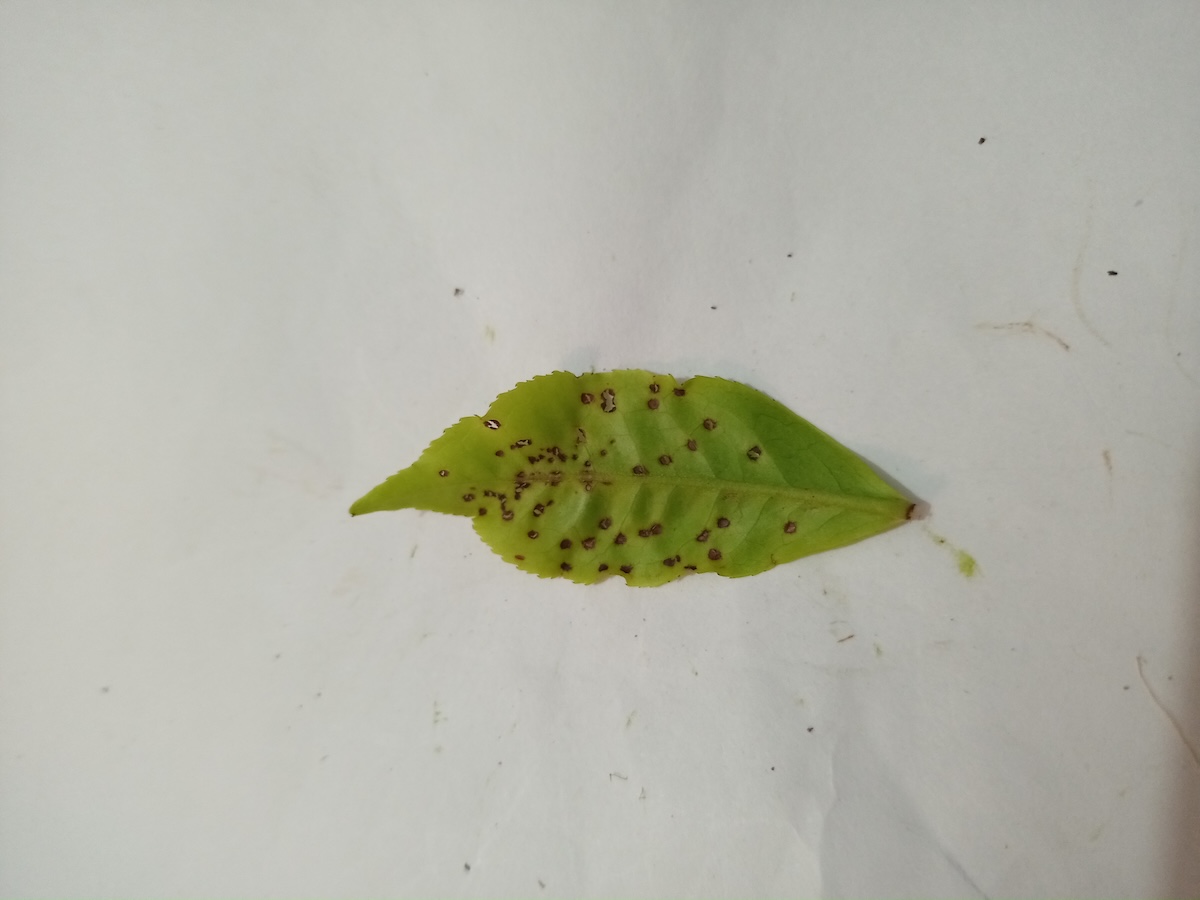
Label: Helopeltis